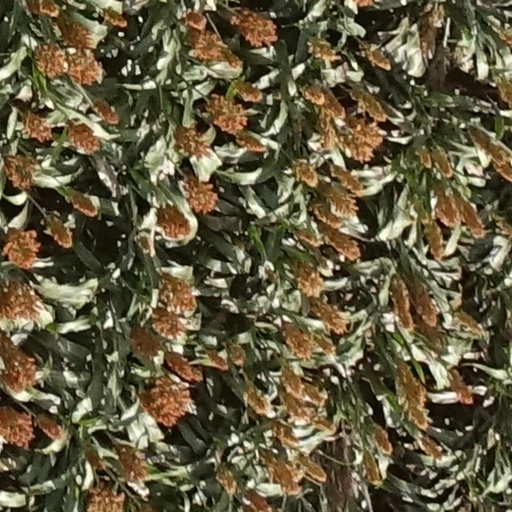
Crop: sorghum